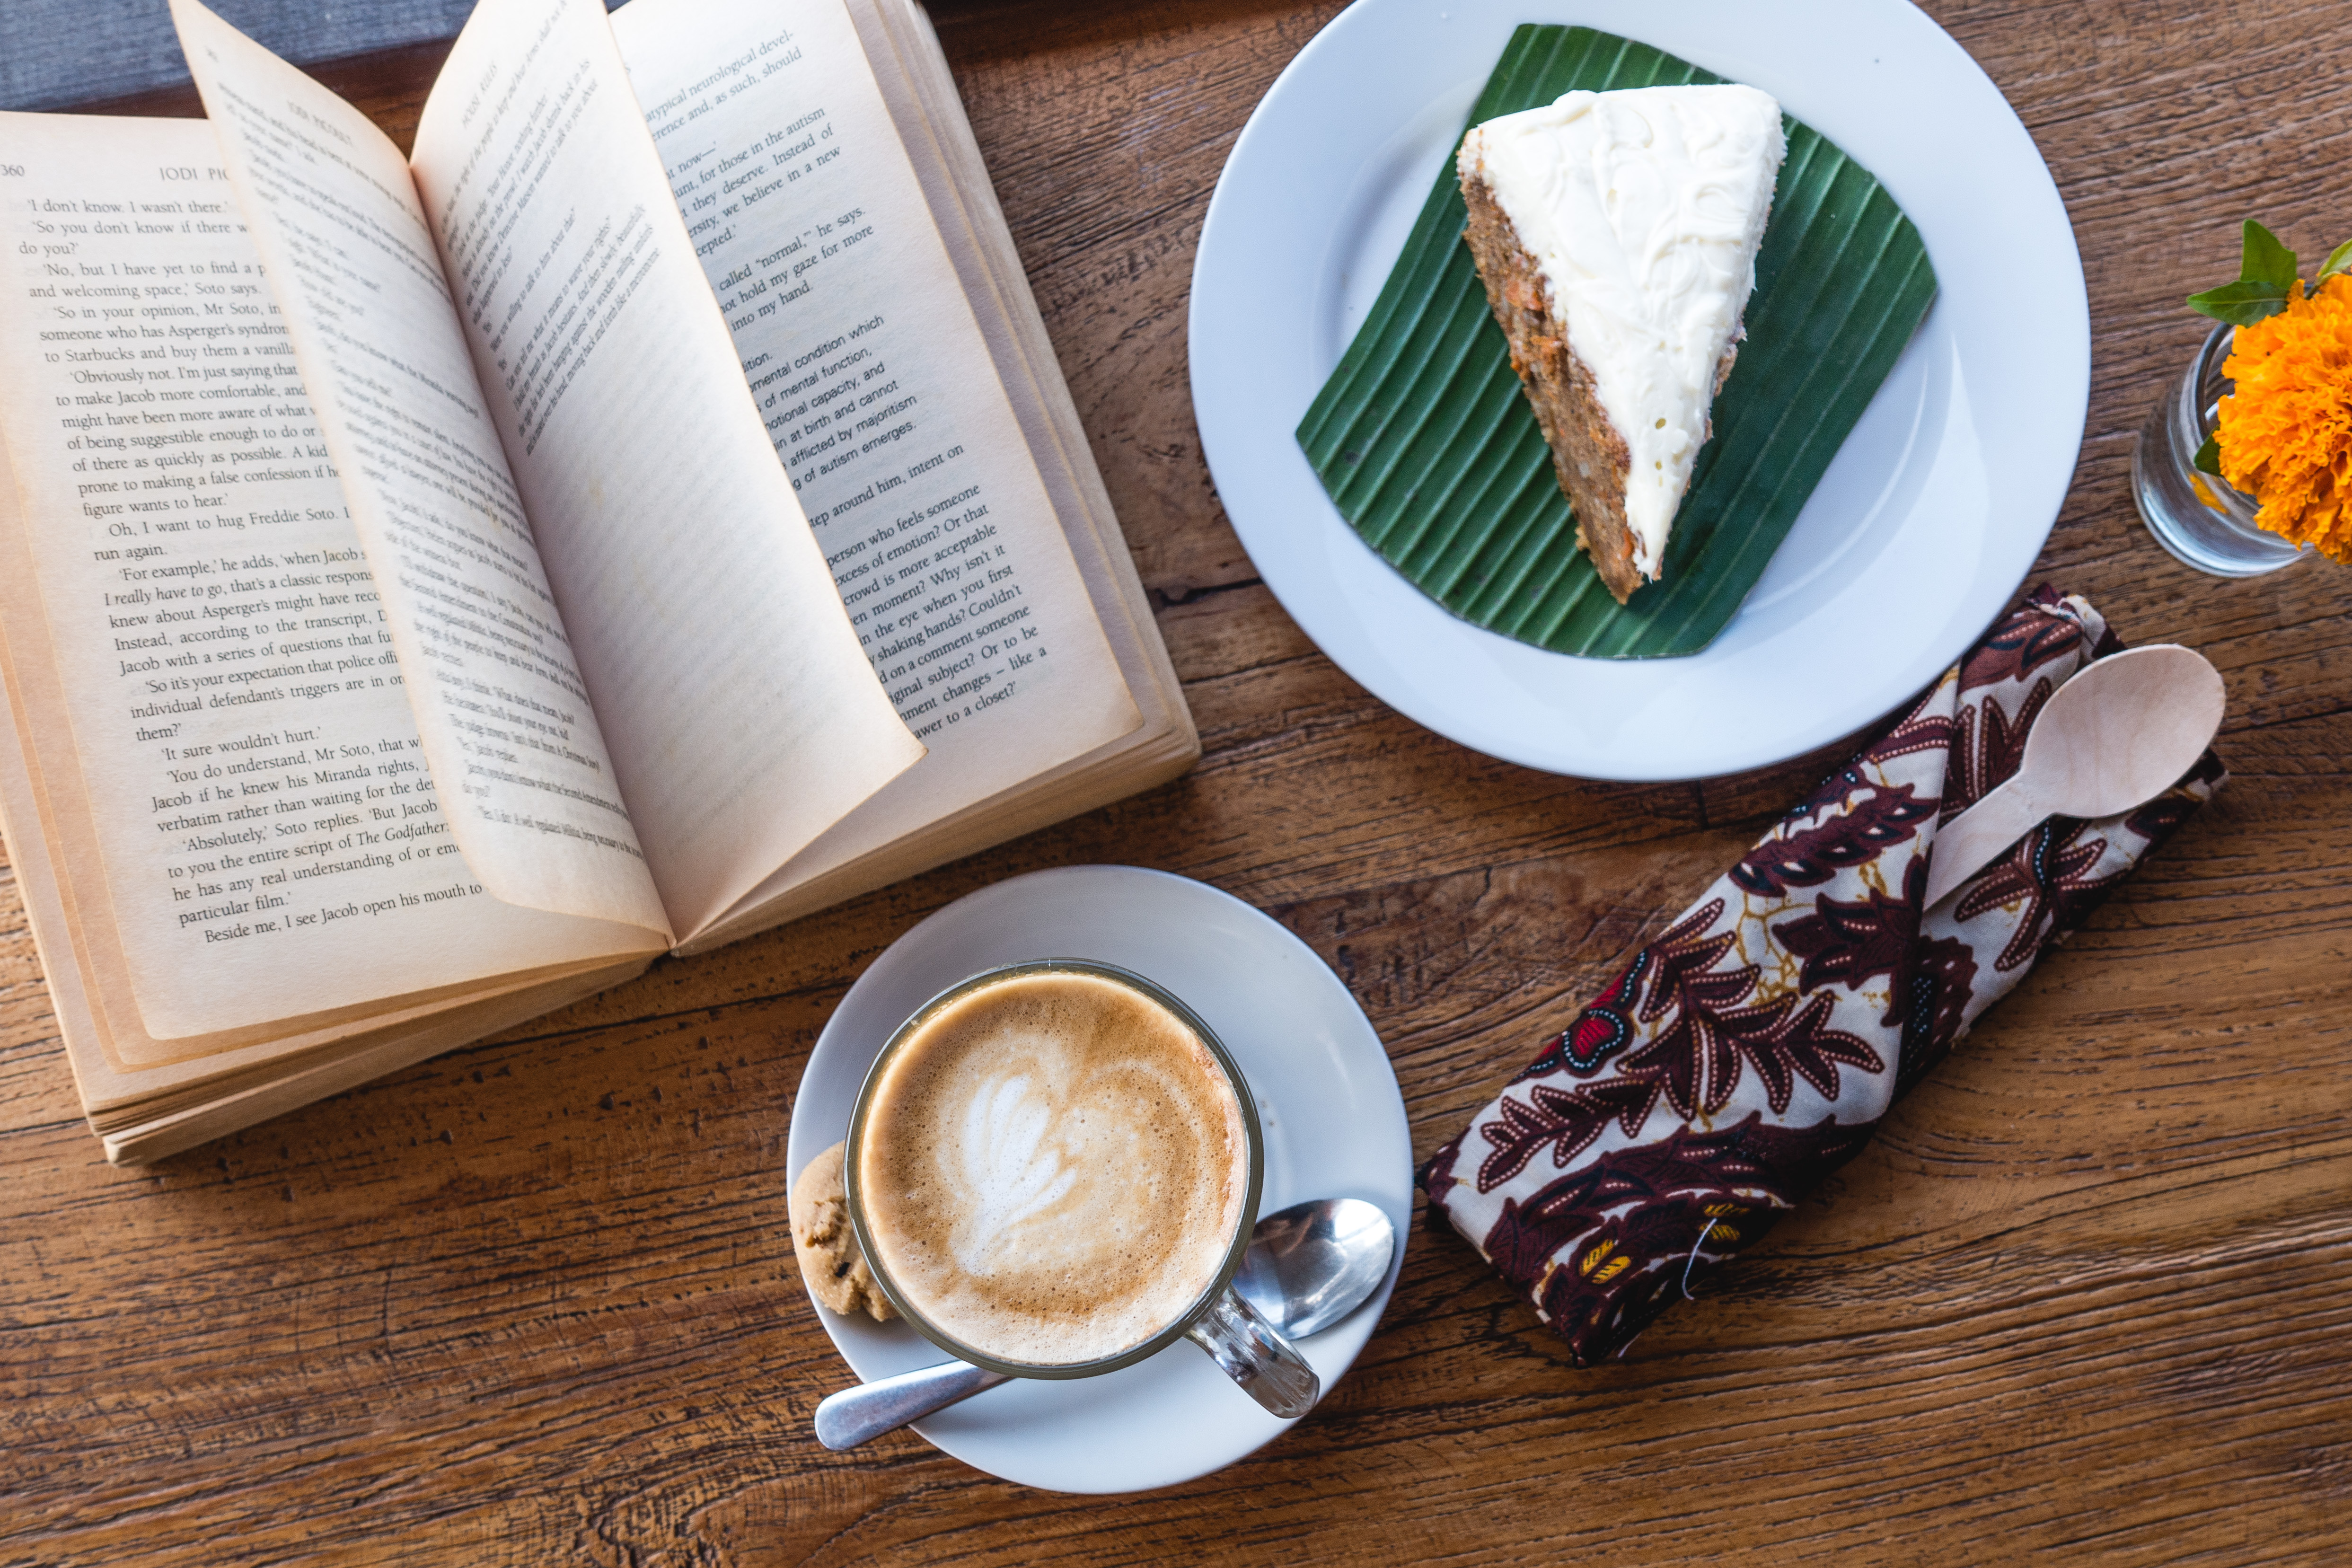
food, leaf, book, dish, cuisine, coffee cup, cup, breakfast, recipe, drink, ingredient, publication, brunch